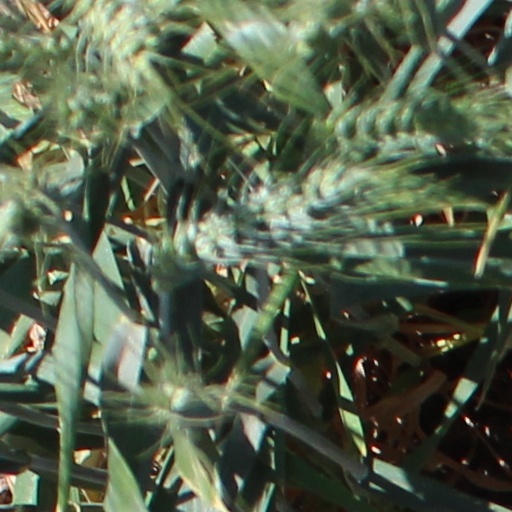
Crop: wheat